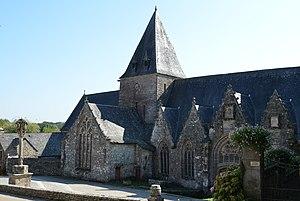
Église Notre-Dame-de-la-Tronchaye (15e s. - 17e s.) - Rochefort-en-Terre (Morbihan) This building is classé au titre des Monuments Historiques. It is indexed in the Base Mérimée, a database of architectural heritage maintained by the French Ministry of Culture,
L'église Notre-Dame-de-la-Tronchaye est une église catholique située à Rochefort-en-Terre, en France.
Rochefort-en-Terre [ʁɔʃfɔʁ ɑ̃ tɛʁ] est une commune française, située dans le département du Morbihan en région Bretagne. En 2016, Rochefort-en-Terre a été élu « Village préféré des Français ».